Cartsdyke railway station

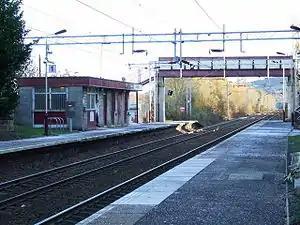
Cartsdyke station

Cartsdyke railway station serves part of the town of Greenock, Scotland. The station is on the Inverclyde Line, west of .